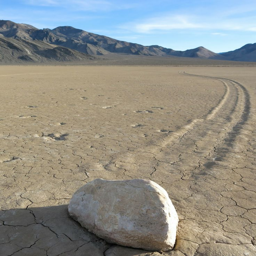
pondering the mystery of the moving rocks .